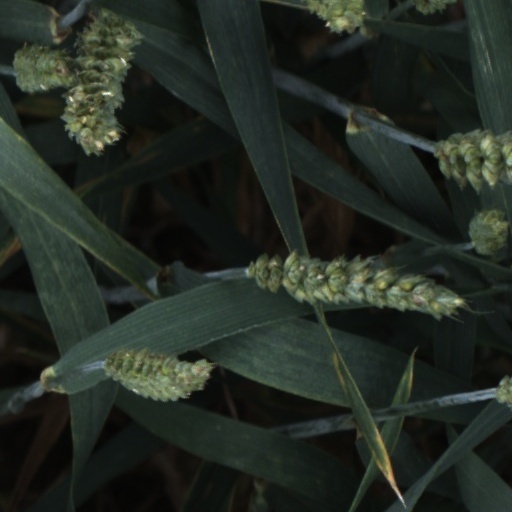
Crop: wheat